Agrigento

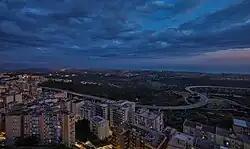
Viaduct Akragas, opened in 1970

The period after the fall of the Emmenids is not well-known. An oligarchic group called "the thousand" was in power for a few years in the mid-fifth century BC, but was overthrown – the literary tradition gives the philosopher Empedocles a decisive role in this revolution, but some modern scholars have doubted this. In 451 BC, Ducetius, leader of a Sicel state opposed to the expansion of Syracuse and other Greeks into the interior of Sicily, invaded Acragantine territory and conquered an outpost called Motyum. The Syracusans defeated and captured Ducetius in 450, but subsequently allowed him to go into exile. Outraged by this comparatively light punishment, the Acragantines went to war with Syracuse. They were defeated in a battle on the Salso river, which left Syracuse the pre-eminent power in eastern Sicily. The defeat was serious enough that Acragas ceased to mint coinage for a number of years.